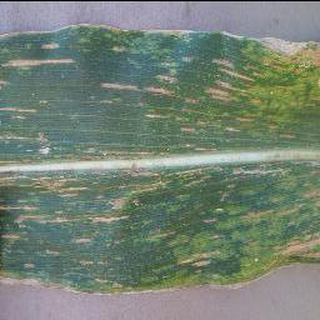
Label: corn_cercospora_leaf_spot